Hamm, North Rhine-Westphalia

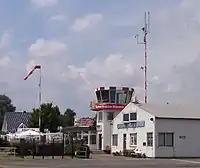
Hamm light airfield

Hamm is the end of the Datteln-Hamm-Kanal; three ports are situated in the urban district: